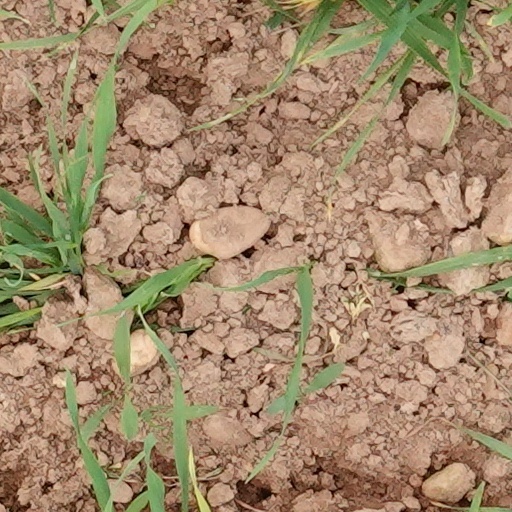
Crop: wheat